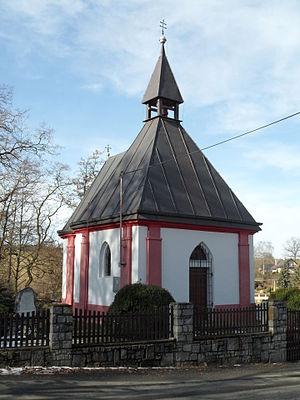
Opatovice I est une commune du district de Kutná Hora, dans la région de Bohême-Centrale, en République tchèque. Sa population s'élevait à 139 habitants en 2020.